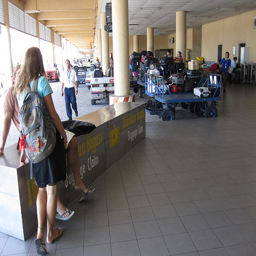
Outside of the baggage claim area of an airport with some passengers waiting and a row of carts stacked with luggage.
Two friends stop to talk while others work around them.
some people sitting by a counter at an airport
Several baggage trolleys are lined up near loading.
A group of people standing around, in the middle of a building.